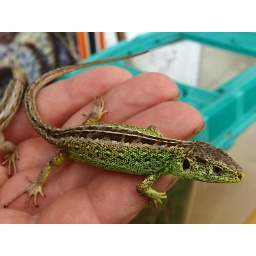
A male sand lizard (&lt;i&gt;Lacerta agilis&lt;/i&gt;).Photographed at the International Biodiversity Day event in the Shire Brook Valley LNR, Sheffield.